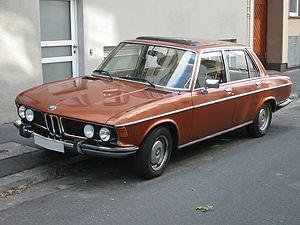
La gamme BMW E3 est une série de berlines haut de gamme du constructeur automobile allemand BMW. Elles sont produites de 1968 à 1977 et sont propulsées par le moteur six cylindres M30. Cette série a été présentée comme une réponse aux Mercedes-Benz qui dominent largement le secteur des voitures de luxe depuis la fin des années 1920. Cette voiture a été très importante dans l'établissement de la réputation de BMW en tant que constructeur de voitures de sport et berlines de luxe. À leur retrait du catalogue, les E3 sont remplacées par la Série 7.